Murray Chotiner

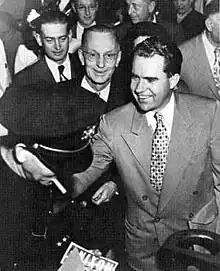
Nixon campaigns in 1950, Chotiner visible on left looking downwards

In September 1949, Nixon hired Chotiner as campaign manager for his upcoming 1950 run for the United States Senate. Helen Gahagan Douglas defeated Manchester Boddy for the Democratic nomination in a primary that badly splintered the California Democratic Party, while Nixon had little effective competition for the Republican slot. Chotiner realized that Nixon could not beat Douglas by advocating more social welfare programs, so he advised his candidate to attack Douglas on the issue of communism, seen as a Democratic vulnerability. Echoing a theme used by Boddy in the primary, Chotiner linked Representative Douglas with leftist Congressman Vito Marcantonio of the socialist American Labor Party, listing the matters in which the two had voted the same way in a leaflet printed on pink paper—the "Pink Sheet"—and popularizing a label for Douglas which had been first coined by Boddy—the "Pink Lady". However, the Northern California campaign chairman for Nixon, John Dinkenspiel, and his paid assistant, Harvey Hancock, declined to use the Pink Sheet in their territory. With the Korean War raging, Douglas also tried to depict Nixon as soft on communism, stating this in her first speech of the general election campaign, but that strategy was not successful, and Chotiner noted, "She made the fatal mistake of attacking our strength instead of sticking to attacking our weakness."